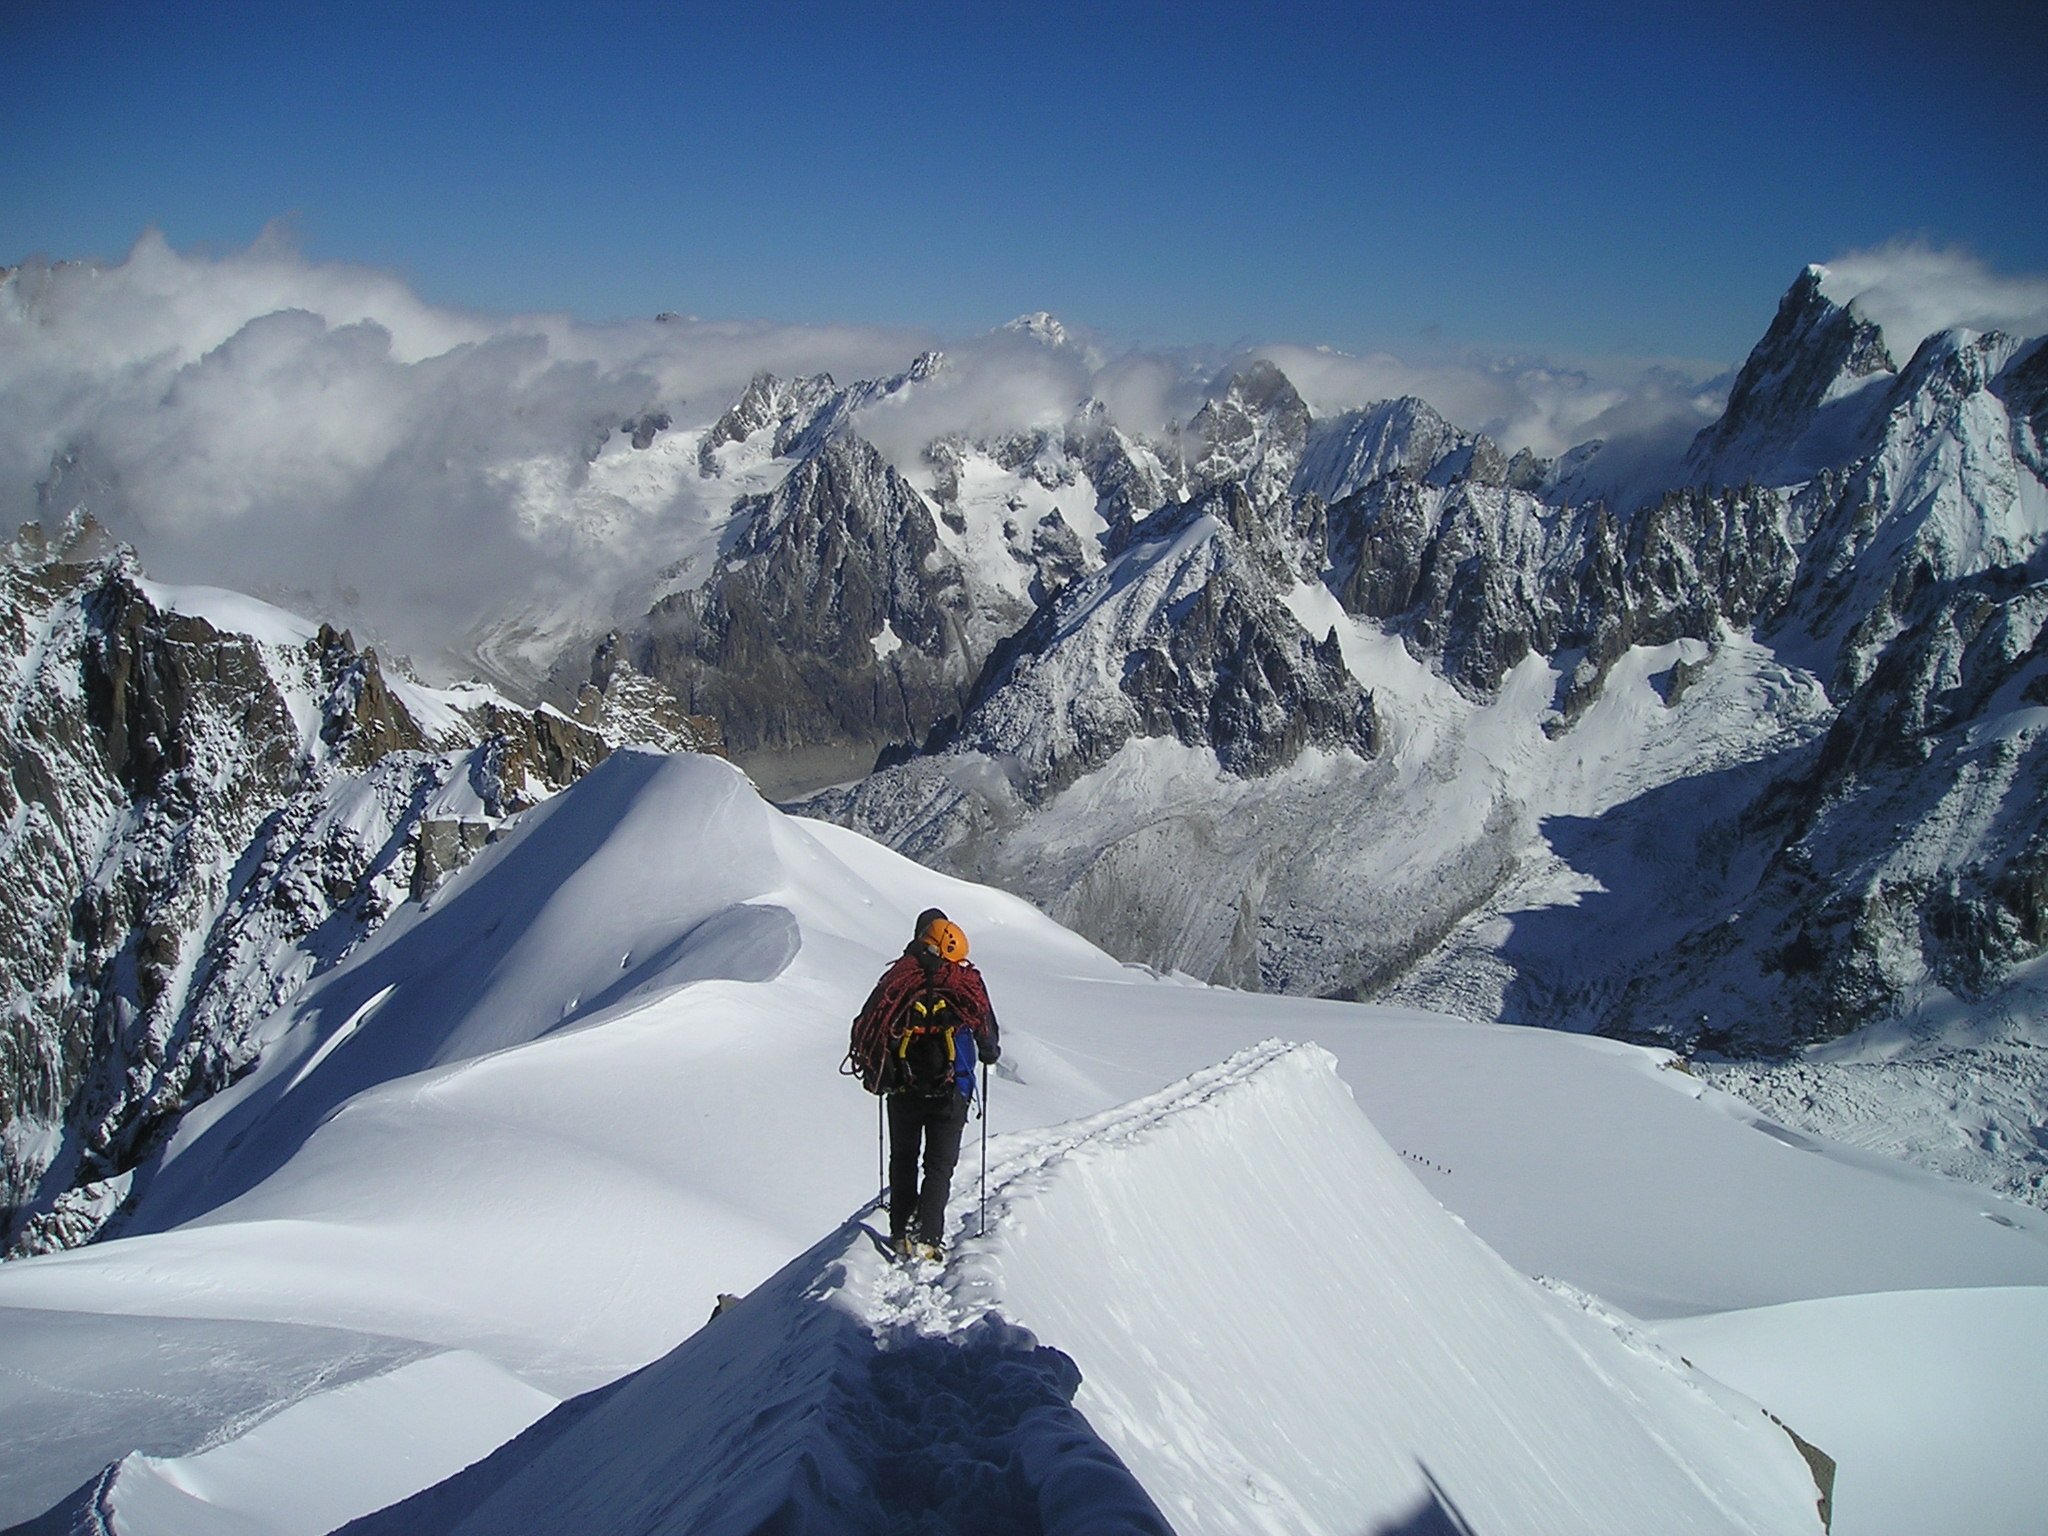
mountain, snow, winter, mountain range, weather, alpine, extreme sport, skiing, season, ridge, summit, sports equipment, chamonix, mountaineering, winter sport, sports, resort, mountains, alps, ski, piste, high mountains, ski touring, nordic skiing, ski mountaineering, ski equipment, mountainous landforms, geological phenomenon, grandes choir asses